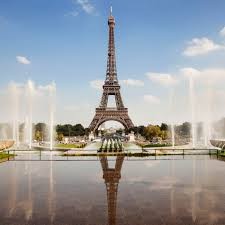
Landmark: Eiffel Tower